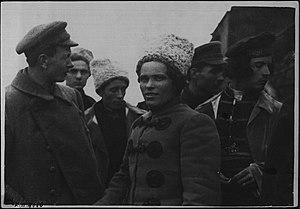
Fedir Shchus, Fedor Shchus, Chtchouss, Fyodor Shuss, Feodosiy Shchus, né le 13 mars 1893 à Welykomychailiwka et mort le 27 juin 1921 à Choruschiwka, est un commandant de l'Armée révolutionnaire insurrectionnelle ukrainienne anarchiste de Nestor Makhno.
Nestor Ivanovitch Makhno, né le 26 octobre 1888 à Houliaïpole et mort à Paris le 25 juillet 1934, est un communiste libertaire fondateur de l'Armée révolutionnaire insurrectionnelle ukrainienne qui, après la révolution d'Octobre et jusqu'en 1921, combat à la fois les Armées blanches tsaristes et l'Armée rouge bolchévique.